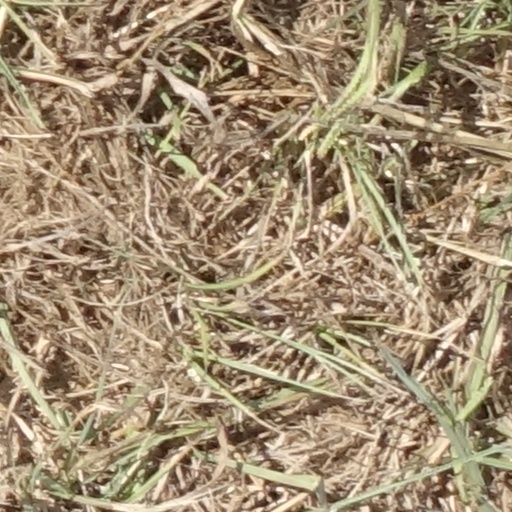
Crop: sorghum